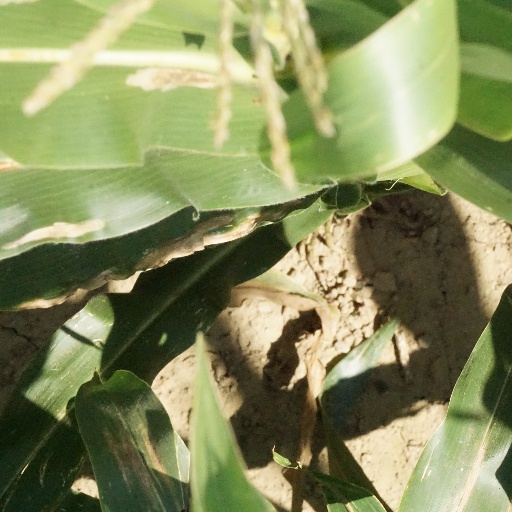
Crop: maize; corn